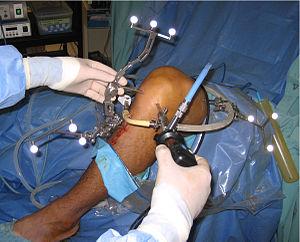
Une rupture de ligament croisé, ou déchirure de ligament croisé, est une rupture complète ou partielle de l'un ou des deux LC d'un genou. Dans la plupart des cas, c'est le ligament croisé antérieur qui est concerné. La cause d'une rupture de LC est le dépassement de la limite de la tension maximale du ligament.